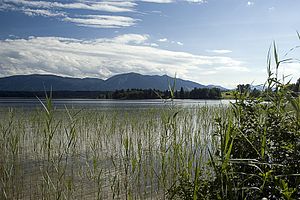
Staffelsee
Udsigt fra den vestlige bred i Tannenbach-Filz
Staffelsee er en delvis moseagtig sø med syv øer i Landkreis Garmisch-Partenkirchen i Regierungsbezirk Oberbayern i den tyske delstat Bayern.